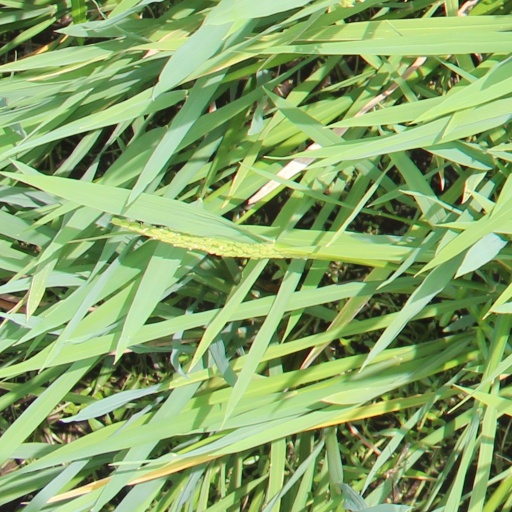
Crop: rice